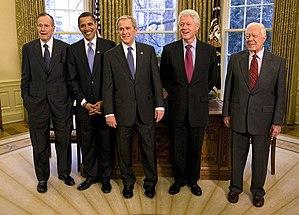
George Walker Bush /d͡ʒɔɹd͡ʒ wɔkɚ bʊʃ/, né le 6 juillet 1946 à New Haven, fils de George H. W. Bush et de sa femme, née Barbara Pierce, est un homme d'État américain, 43ᵉ président des États-Unis, en fonction du 20 janvier 2001 au 20 janvier 2009.
William Jefferson Clinton, dit Bill Clinton [bɪl ˈklɪntən], né le 19 août 1946 à Hope, est un juriste et homme d'État américain, 42ᵉ président des États-Unis en fonction de 1993 à 2001.
James Earl Carter, Jr., dit Jimmy Carter [ˈd͡ʒɪmi ˈkɑɹtɚ], né le 1ᵉʳ octobre 1924 à Plains, est un homme d'État américain, 39ᵉ président des États-Unis de 1977 à 1981.
Le tableau ci-dessous présente la liste des présidents des États-Unis depuis l'indépendance, du plus ancien au plus récent, ainsi qu'une frise chronologique les présentant d'après leur étiquette politique, du plus récent au plus ancien.